Mark W. Clark

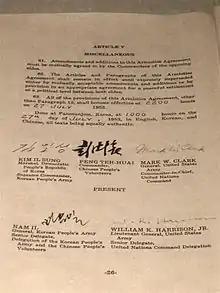
Clark's signature on the Korean Armistice Agreement.

In December 1944 Clark succeeded Alexander as commander of the AAI, renamed the 15th Army Group, and Alexander was made the Supreme Commander of the AFHQ in the Mediterranean, replacing Field Marshal Sir Henry Maitland Wilson, who himself was called to Washington to replace Field Marshal Sir John Dill as head of the British Joint Chiefs of Staff. Succeeding Clark as commander of the Fifth Army was Lieutenant General Lucian Truscott, who had previously commanded VI Corps and, before that, the 3rd Division. Clark was promoted to the four-star rank of acting general on 10 March 1945, aged 48, the youngest in the United States Army. His permanent rank was upgraded to major general on 7 October 1944.